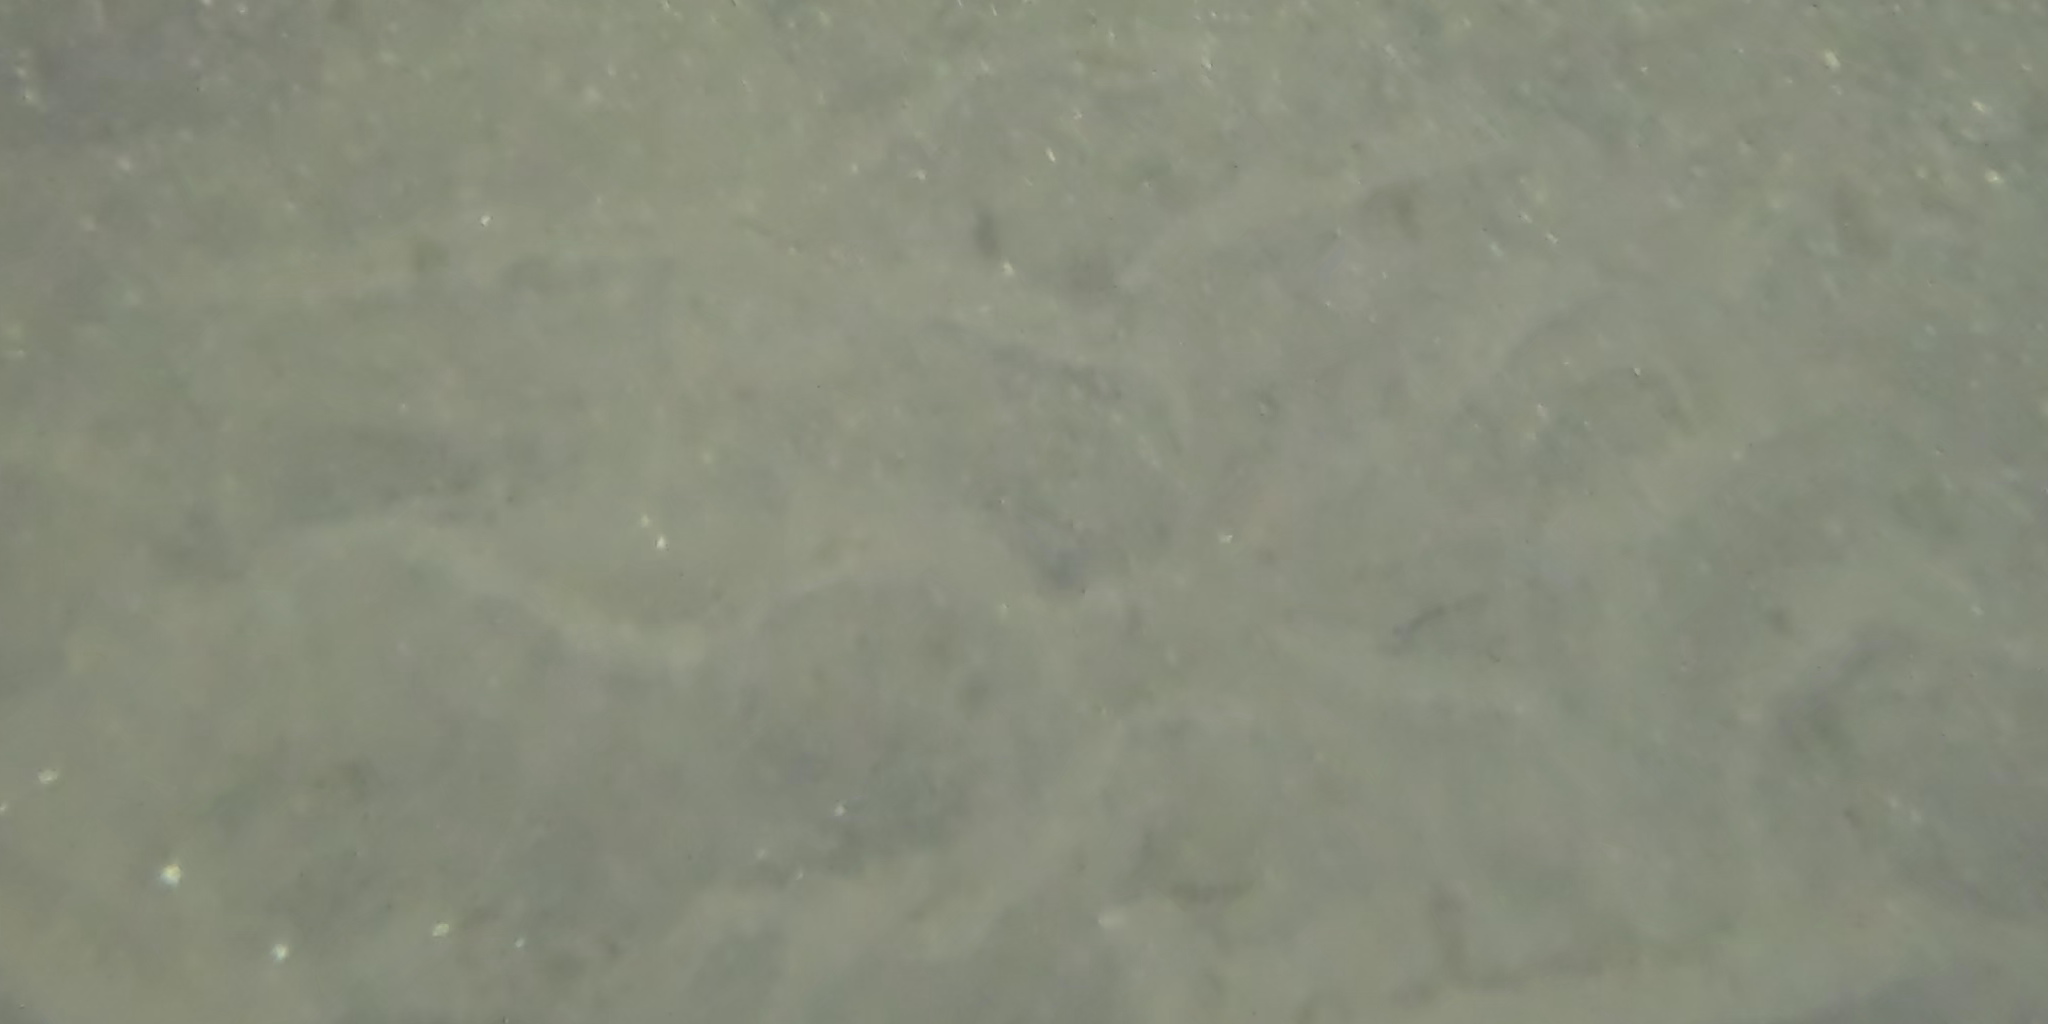
Seabed habitat: sand